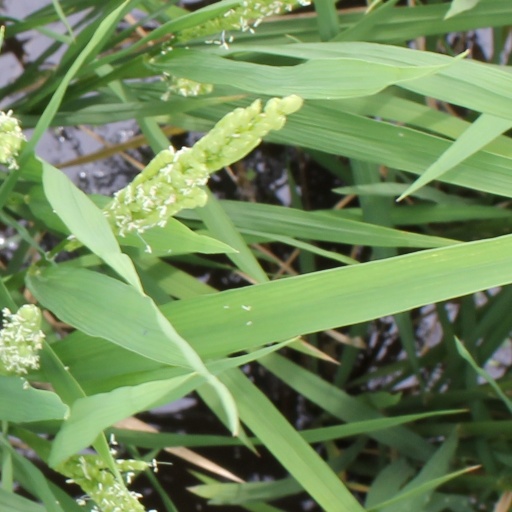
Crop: rice